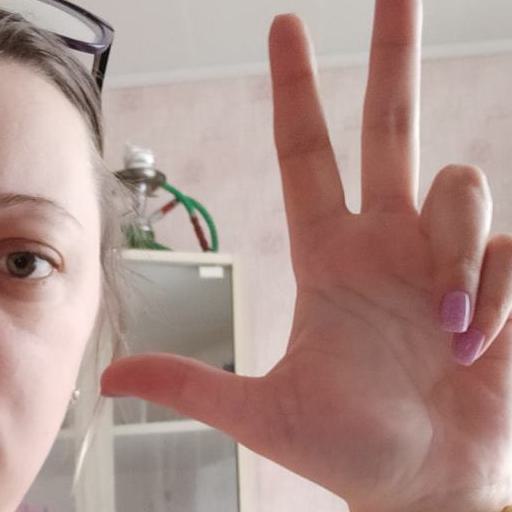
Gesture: three2